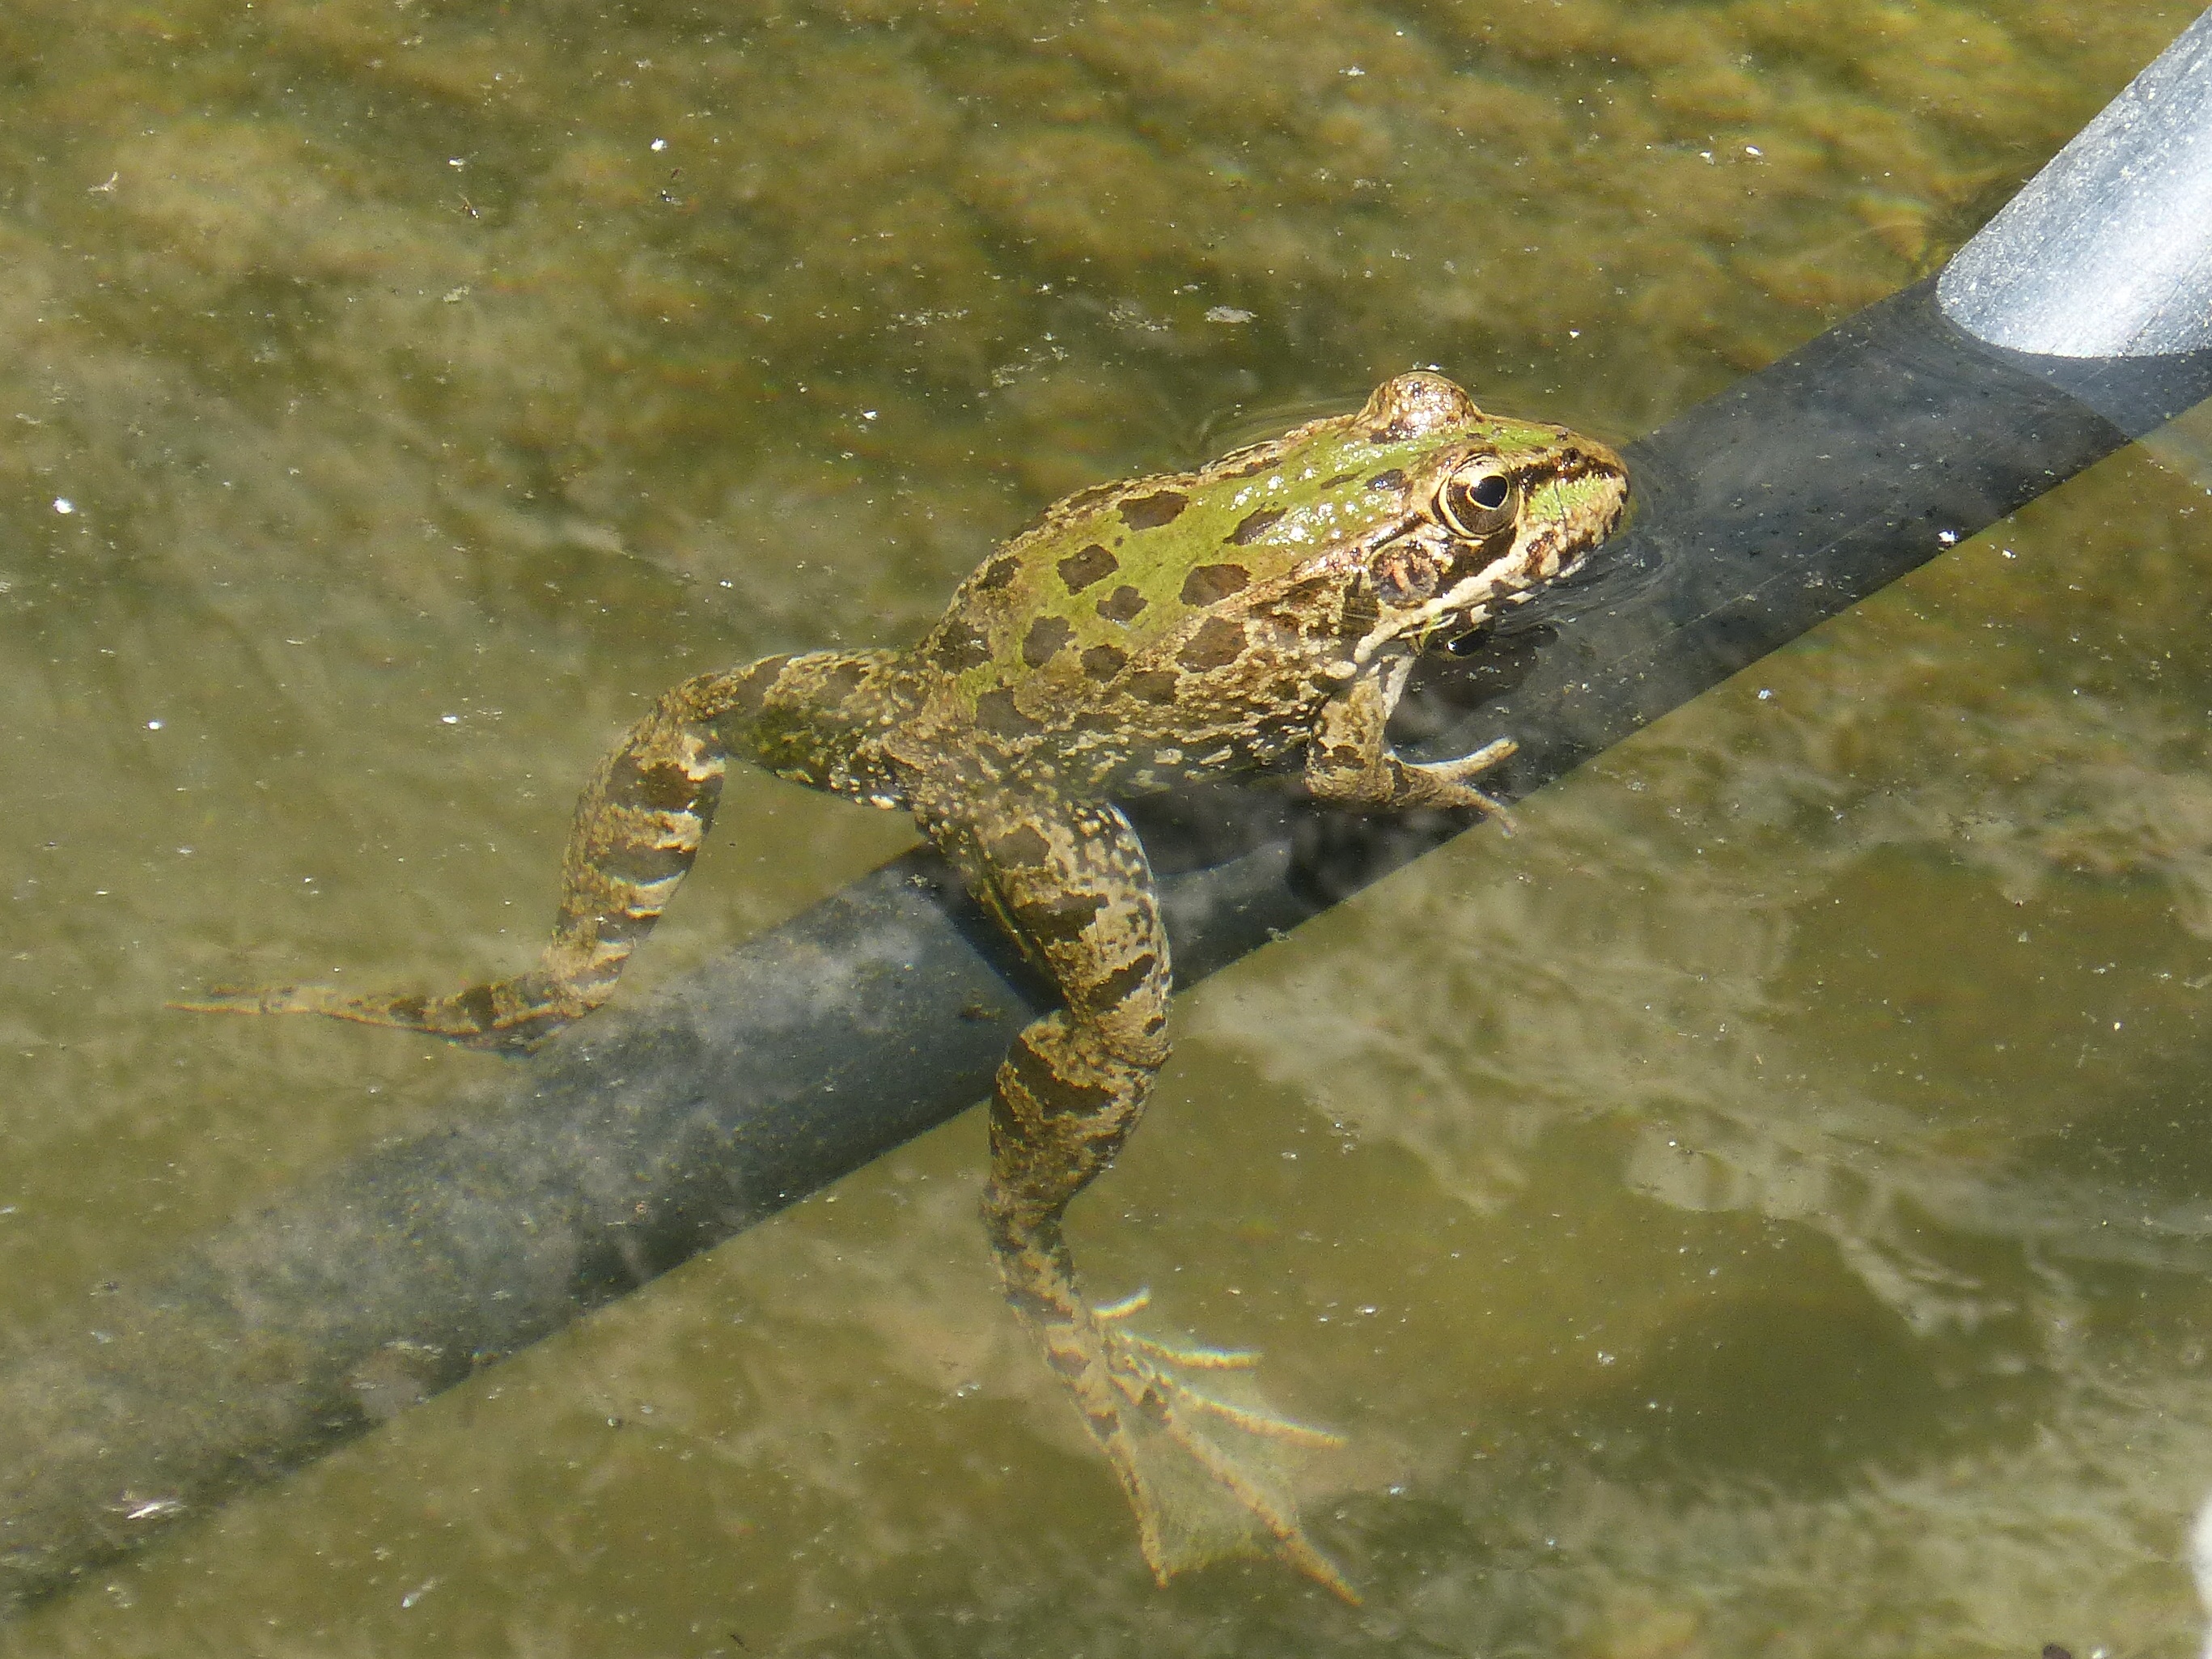
wildlife, frog, reptile, amphibian, float, fauna, vertebrate, newt, raft, irrigation, batrachian, amphibious, croak, bullfrog, ranidae, salamandridae